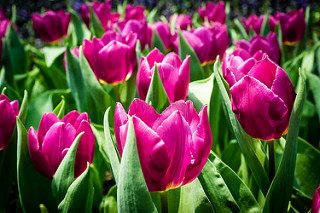
Flower: tulip